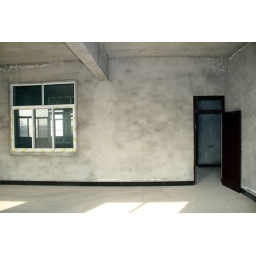
All classrooms are the same. The hall-side wall has a window in the middle and a door on each end.